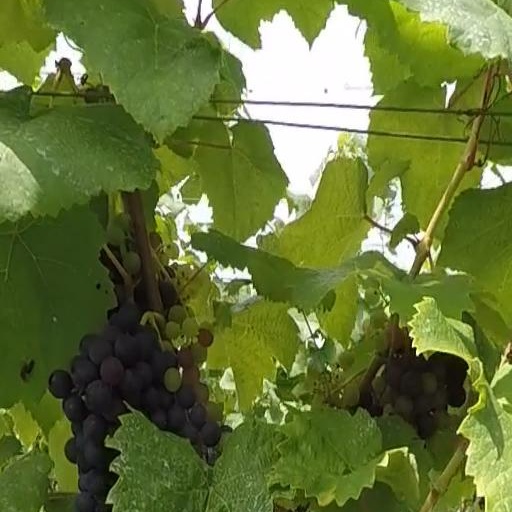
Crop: grape